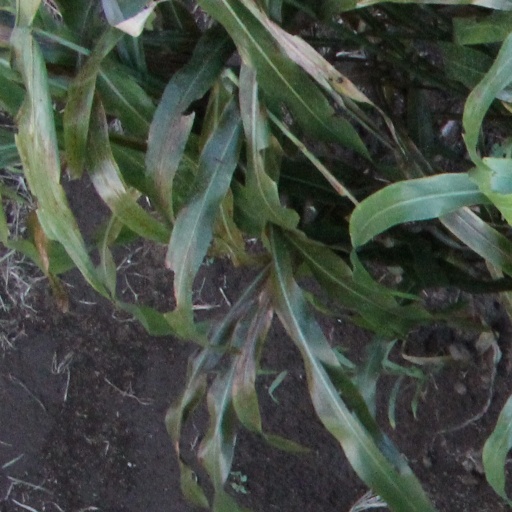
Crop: sorghum